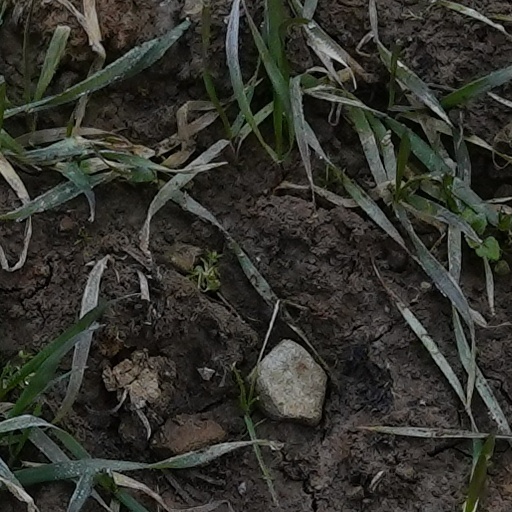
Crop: wheat